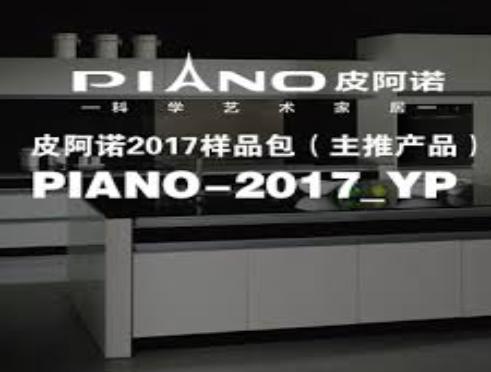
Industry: Necessities